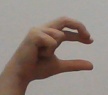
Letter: thal